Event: Nepal Earthquake
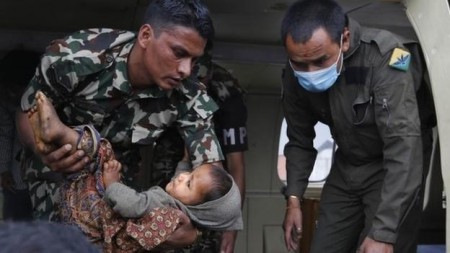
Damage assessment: damage